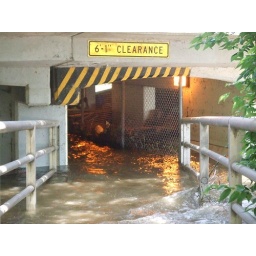
Beside the Iowa River looking at sidewalk under bridge